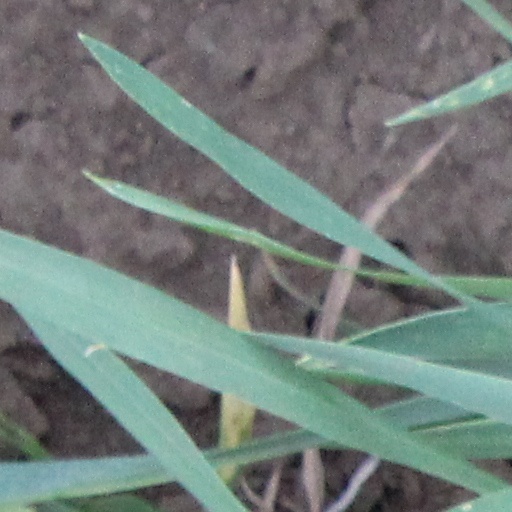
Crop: wheat